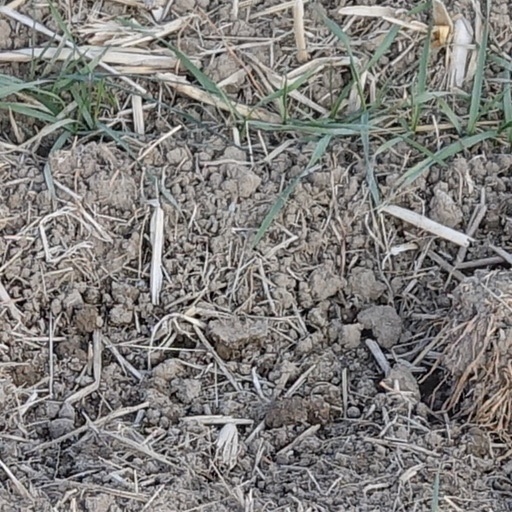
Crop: wheat